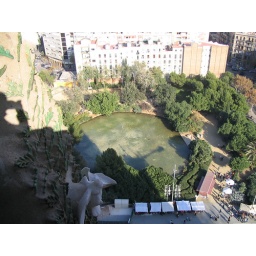
Seen from the superior bridge that joins the 2 central bell towers of the birth, in Sagrada Familia, Barcelona.